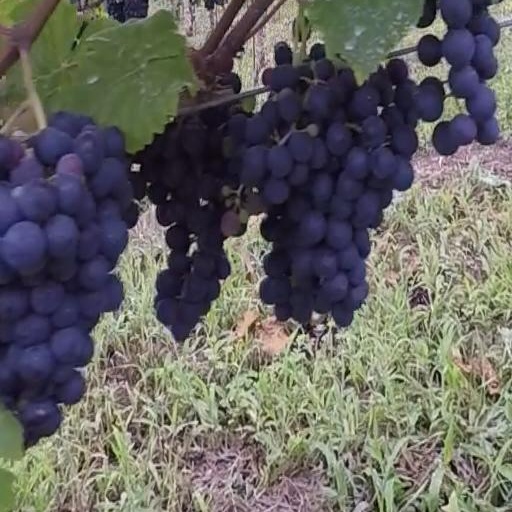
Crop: grape